Albert Visetti

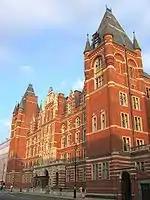
The Royal College of Music, where Visetti was Professor of Singing

Visetti moved to England in May 1871 after the turmoil of the Siege of Paris, living there for the rest of his life, being naturalised in 1884. Here he became a champion of English music and musicians, arranging for the works of such composers as Arthur Sullivan, William Sterndale Bennett and Charles Villiers Stanford to be performed for the first time at La Scala in Milan and in Rome and Naples.